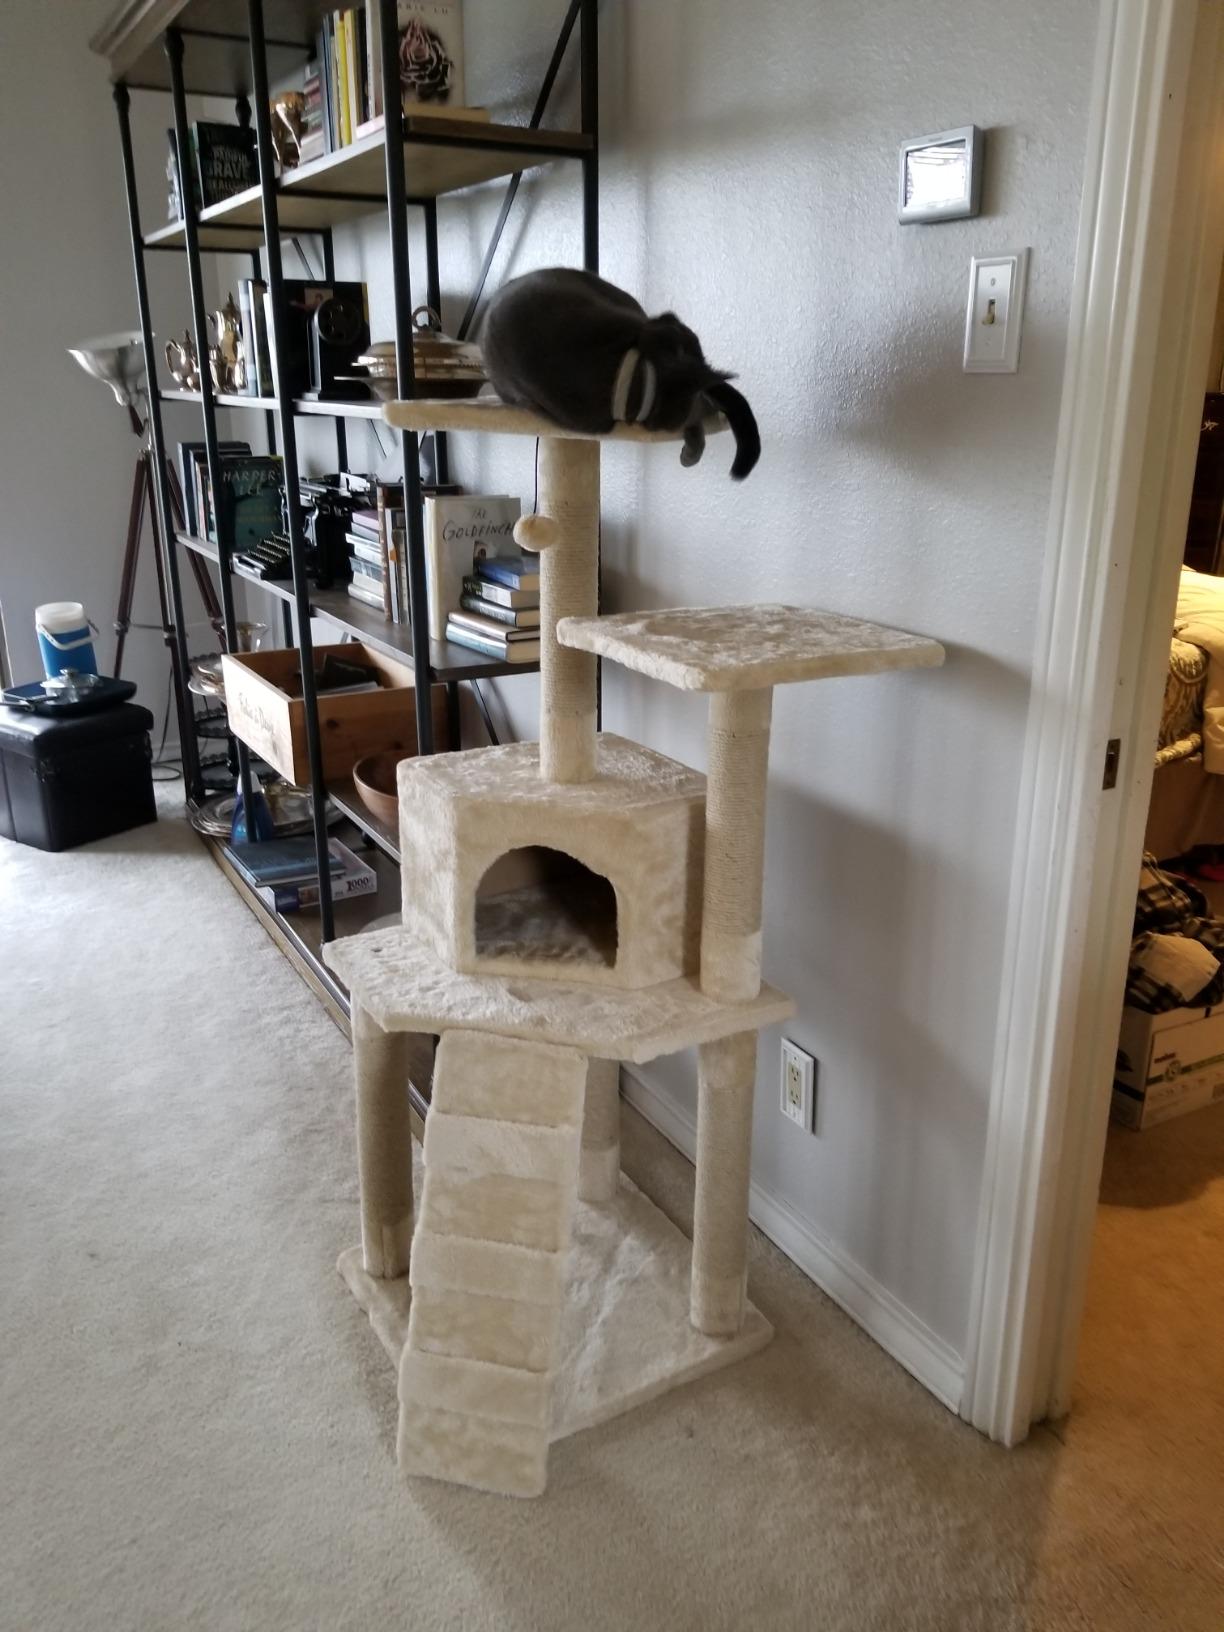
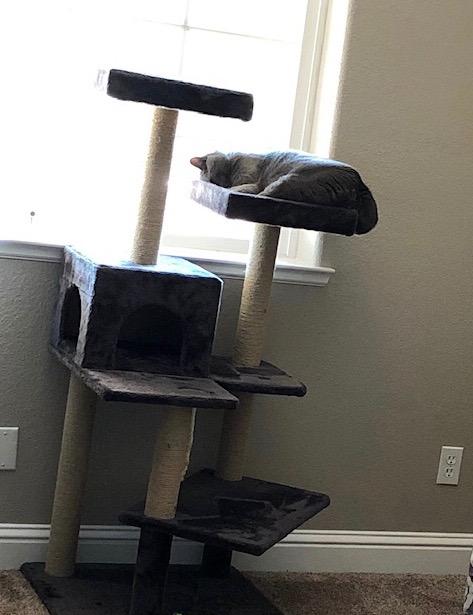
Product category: items_cat tree
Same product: no